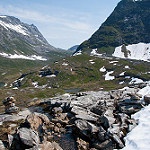
Scene: Outdoor